Francesco Bagnara

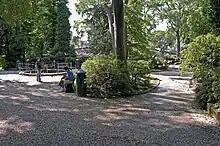
Giardini Papadopoli

Francesco Bagnara came from a poor family and began work as a decorative room painter. Thanks to the interest of a local noble family (the Angarans), he was able to go to Venice, where he studied with Giuseppe Borsato and helped him paint decorations for the . Around 1812, with the financial assistance of the Papadopoli family, he was able to open his own studio. He was later to design the Papadopoli Garden, for Count Spiridione Papadopoli.